R:Base

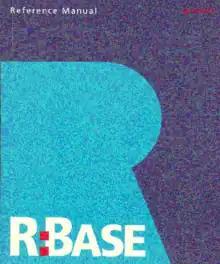
R:Base 4 manual cover

R:Base 4.0 rolled out Intel 80386 support and a newer DOS4GW memory manager. It included a newer file format, replacing the format used with Version 3.1. To support legacy customers, Version 4.0 included a copy of Version 3.1 with a lot of warnings about new file format and features of 4 that were not supported in 3.1. While the documentation claimed 2GB data files were supported, there were data integrity problems with some very large tables over 1 million records. The software was designed to accommodate up to 750 tables and easily handled tables with tens of thousands of records. It was faster than 3.1 and a reliable and practical application for many users.